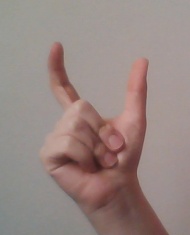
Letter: nun